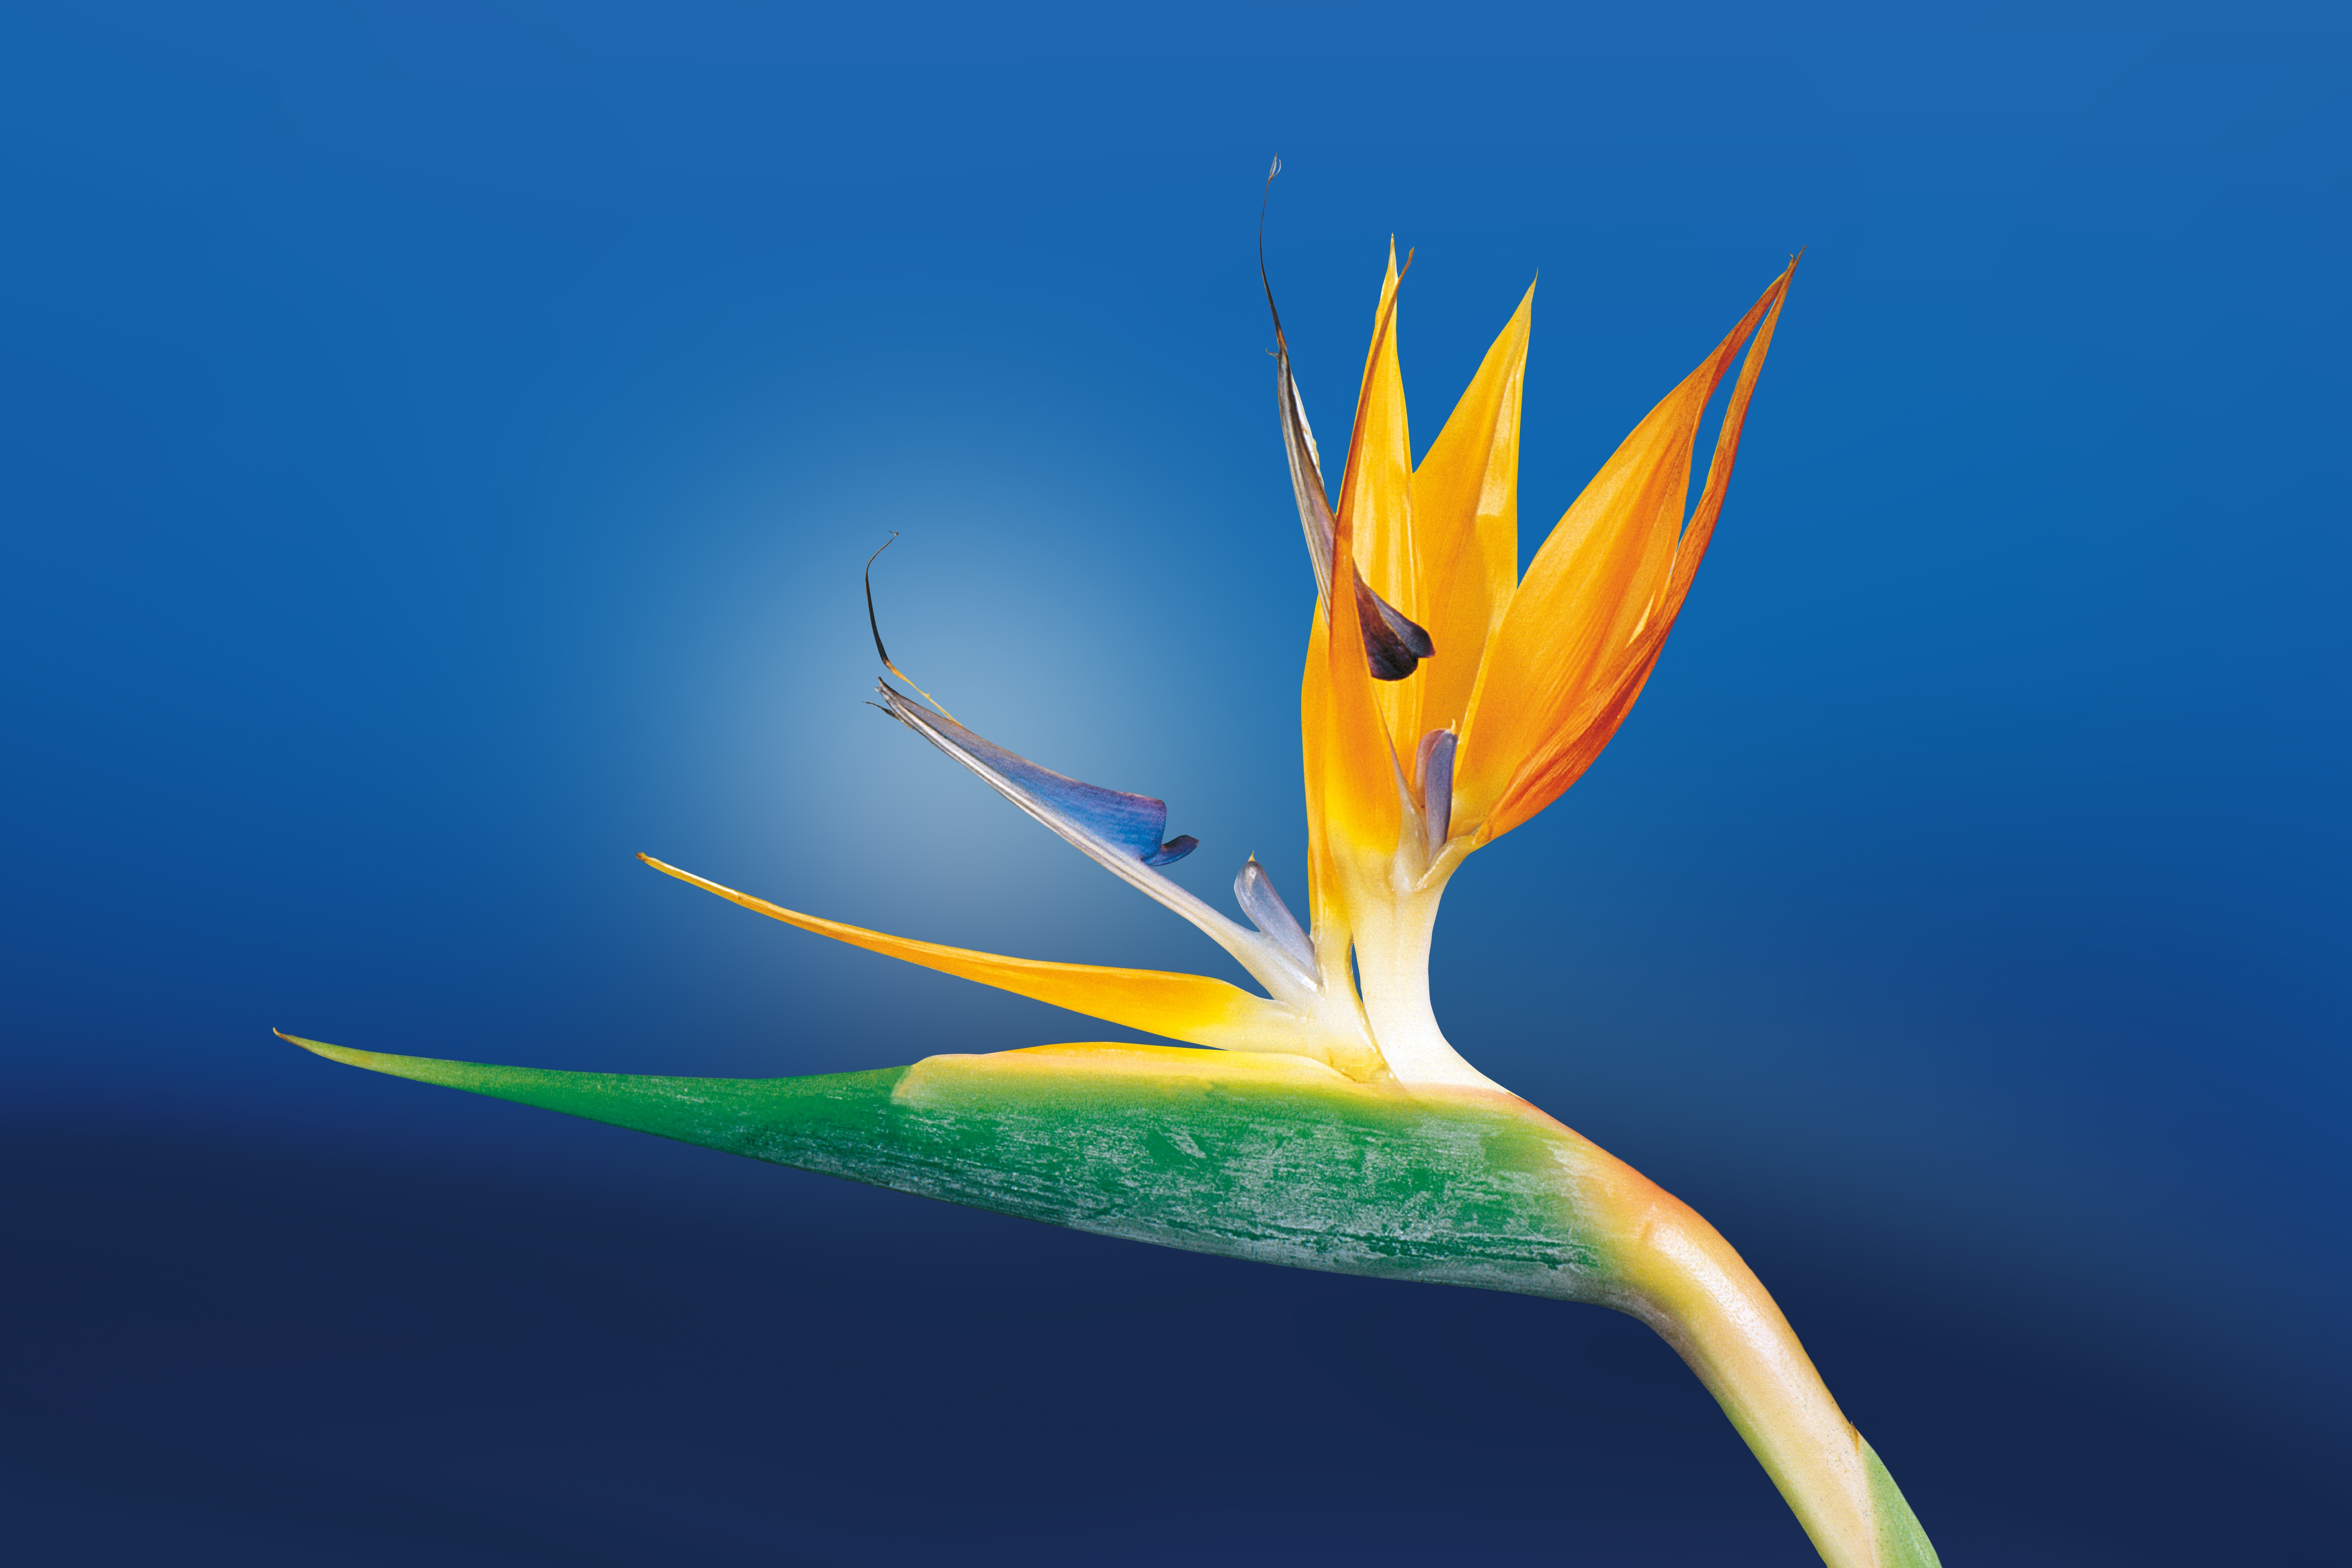
nature, grass, plant, sky, photography, sunlight, leaf, flower, petal, gift, orange, green, africa, blue, yellow, garden, flora, florist, close up, botanical garden, exotic, spread, floristry, carpel, macro photography, strelitzia, bird of paradise flower, flowering plant, caudata, strelitzia orchids, bract, grass family, plant stem, computer wallpaper, land plant